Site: brandenburg
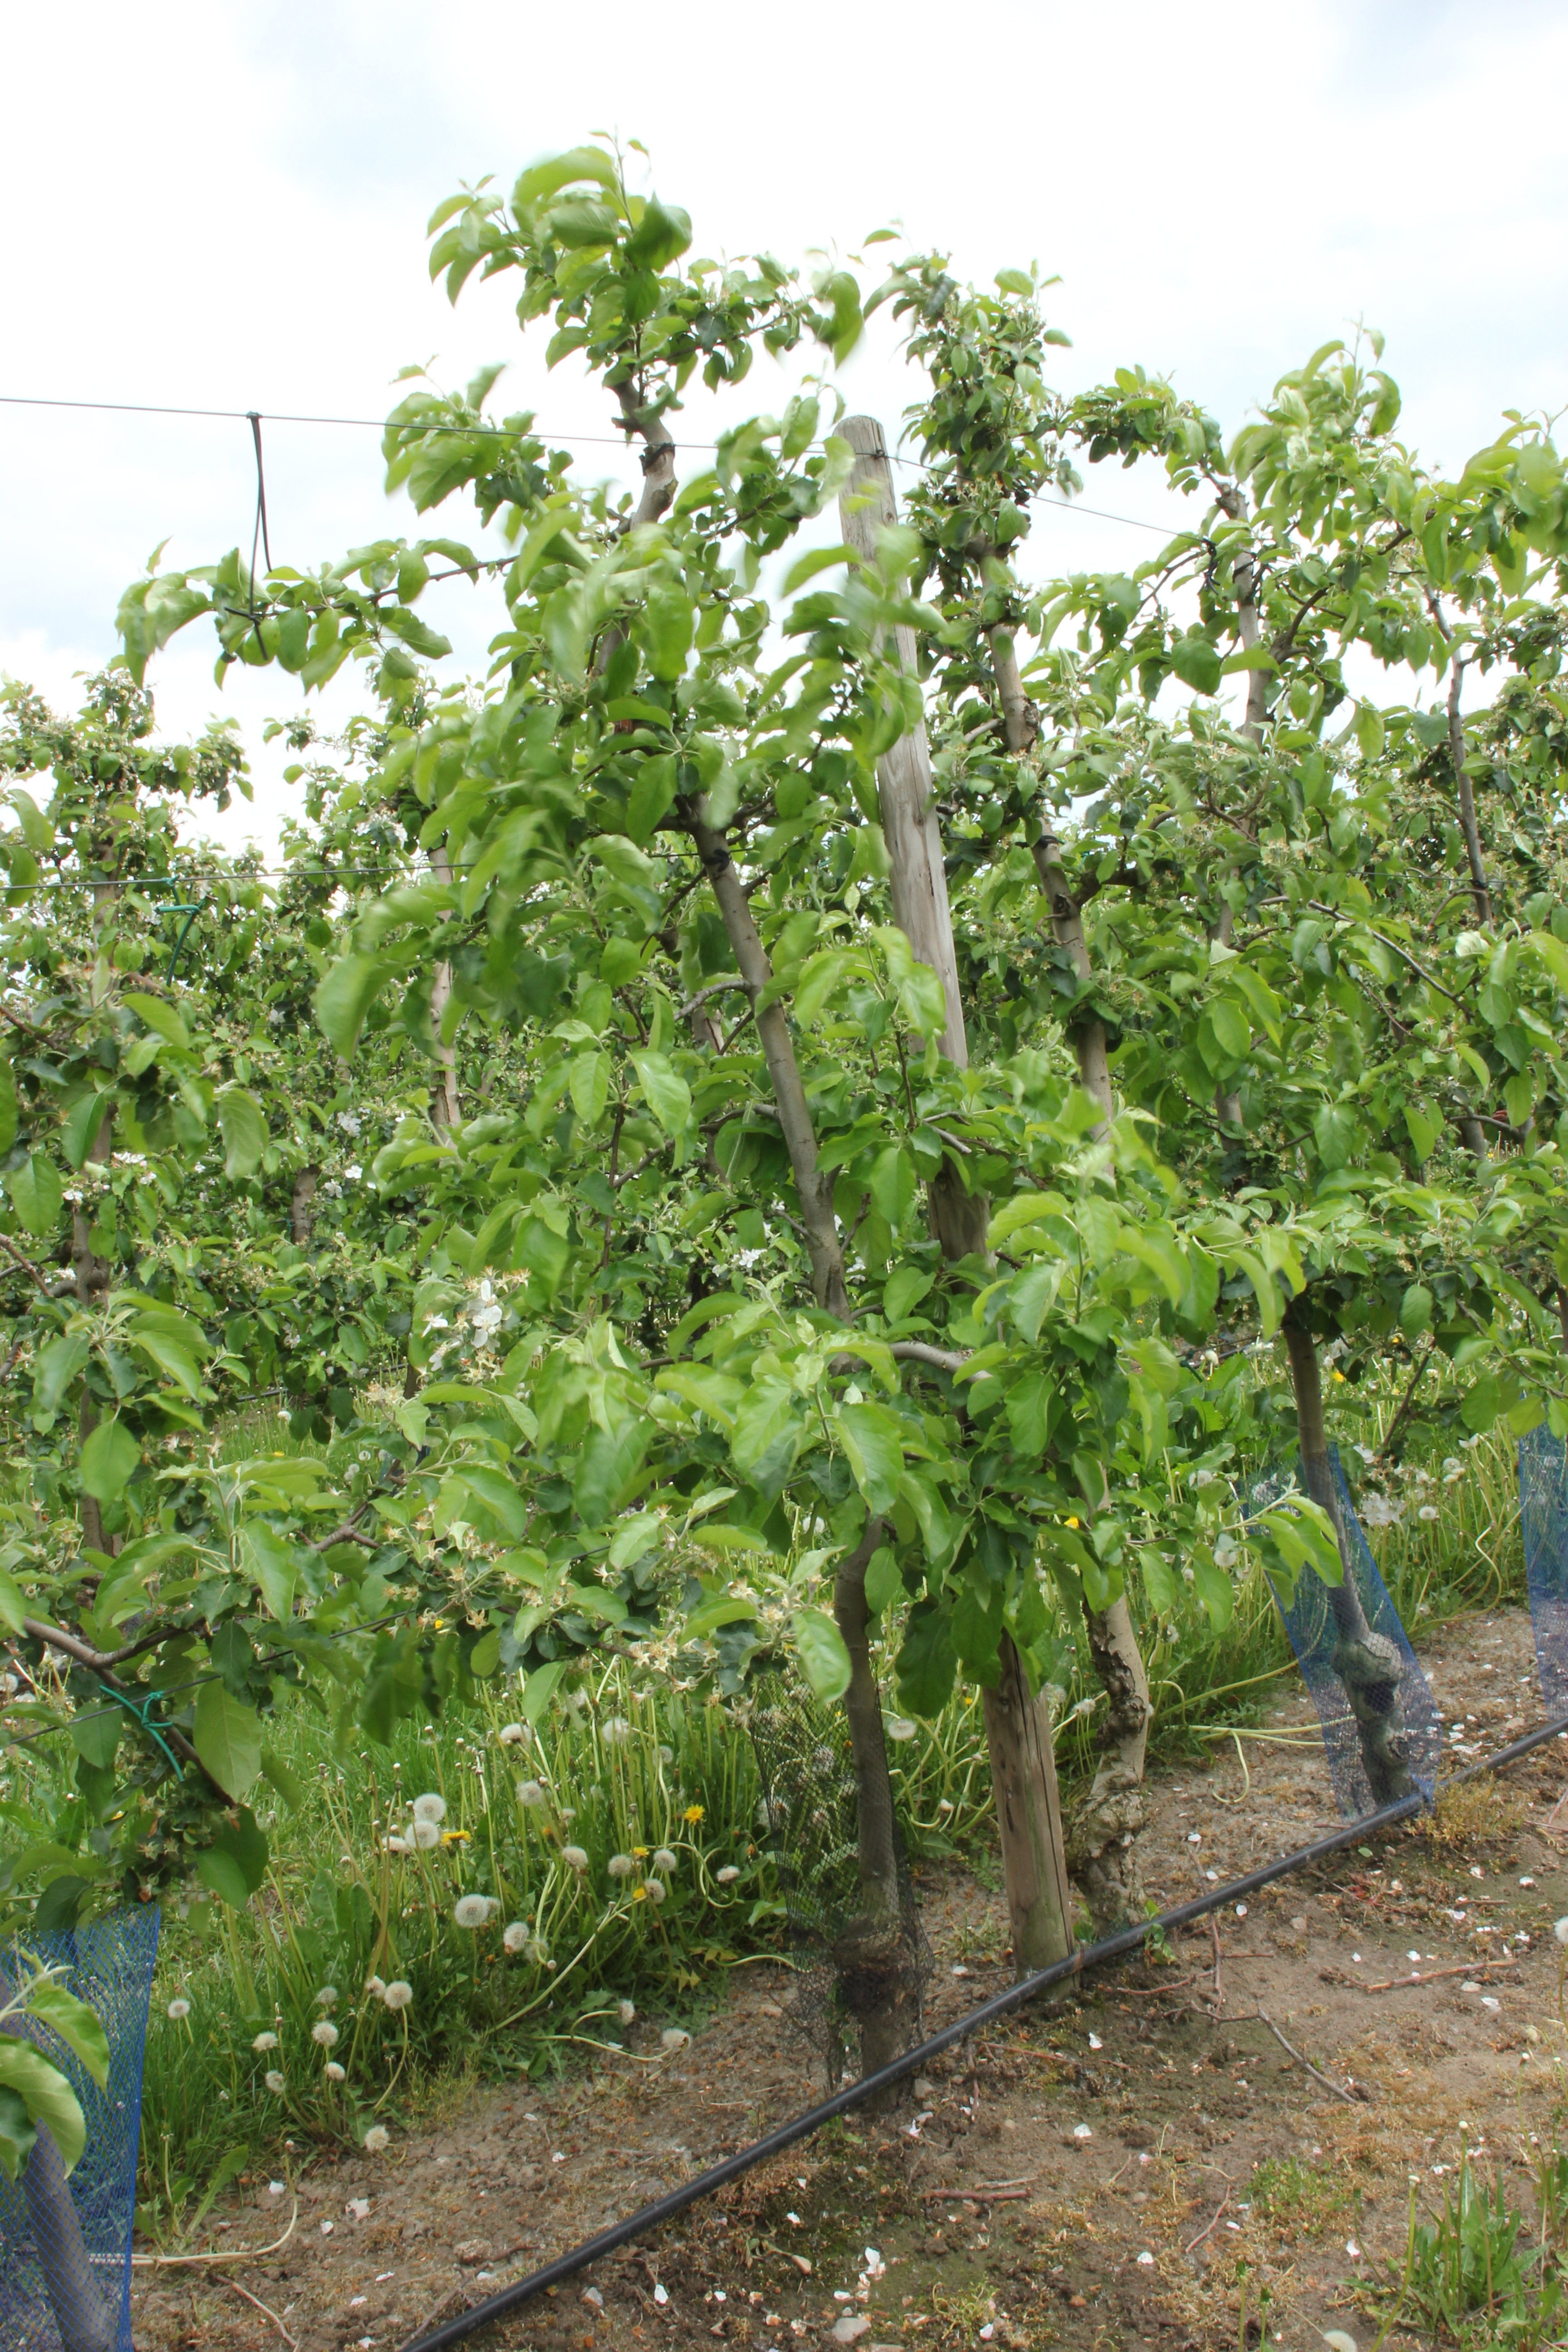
Growth stage (BBCH 67): Flowering